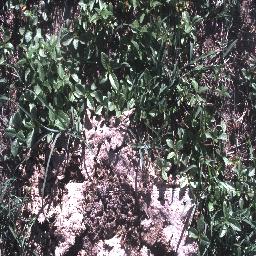
Label: negative